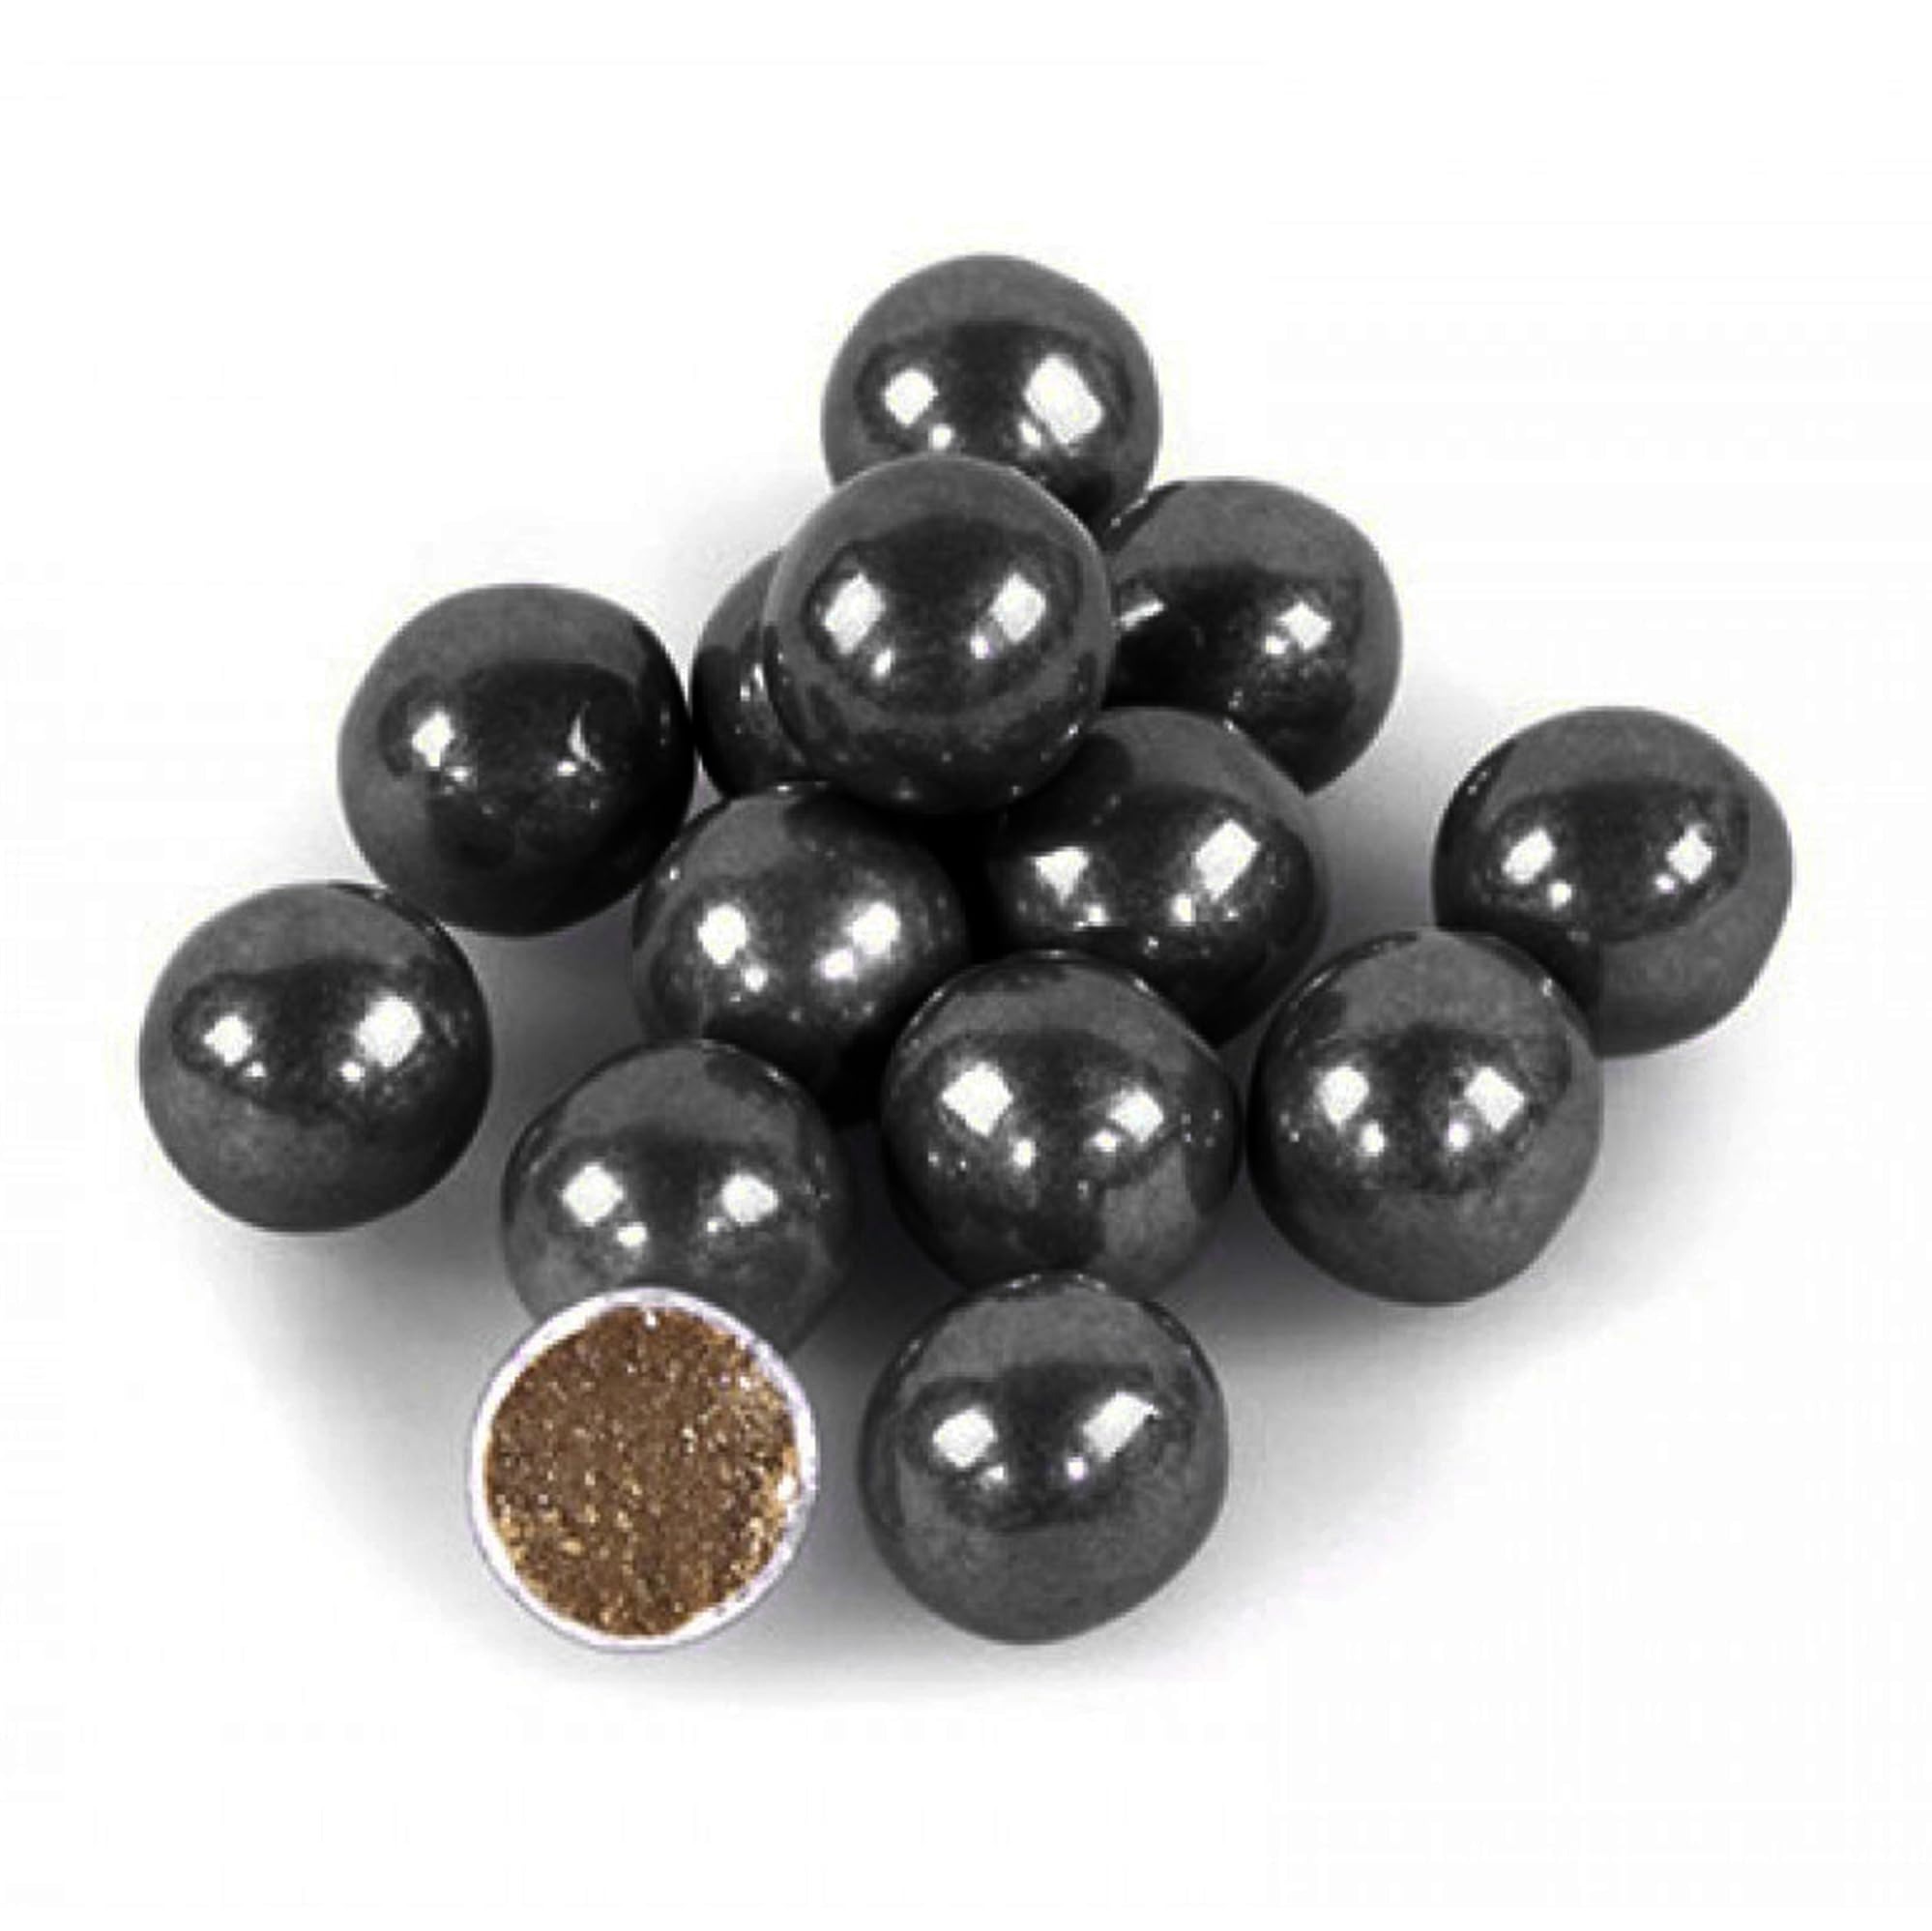
Item Name: NY SPICE SHOP Green Sixlets Candy Bulk - 1 Pound Green Sixlets Chocolate Candy Balls - Sixlets Pearl Party Décor Gifts - Sixlets Old Fashioned Candy Treat
Bullet Point 1: SWEETEN YOUR VALENTINE’S DAY WITH NY SPICE SHOP'S SIXLETS CANDY! - Make your Valentine’s Day gifts extra special with NY Spice Shop's Sixlets Candy. These vibrant, candy-coated chocolate treats come in an array of colors and flavors, perfect for adding charm to your Valentine’s candy collection. From classic sixlets bulk candy to unique designs, every bite promises a burst of sweetness. Brighten your day or share the joy with loved ones, indulge in these irresistible delights today!
Bullet Point 2: SIXLETS CHOCOLATE: PERFECT FOR VALENTINE'S DAY SNACKS AND TREATS! - Turn your Valentine's Day party into a celebration of sweetness with Sixlets chocolate! Ideal for Valentine's snacks and Valentine's treats, these vibrant candies are perfect for candy bags, table décor, or adding a colorful touch to your baked creations. Each mini chocolate piece delivers a burst of flavor, making them a delightful addition to your Valentine's Day treats. Add to your cart today and make every occasion extra special!
Bullet Point 3: SIXLETS CHOCOLATE: THE SWEETEST VALENTINE'S SNACKS! - Celebrate love with Sixlets chocolate, the ultimate treat for your Valentine's Day party! Perfect for Valentine's snacks and Valentine's Day treats, these colorful delights add a charming touch to candy bags, table décor, and baked goods. Whether you’re indulging solo or sharing at gatherings, Sixlets bring sweetness and joy to all Valentine's treats. Add to your cart for an unforgettable festive flair!
Bullet Point 4: SHARE LOVE WITH VALENTINE’S GUMMIES AND CANDIES! - Celebrate the season of love with NY Spice Shop's delightful collection of Valentine’s gummies and candies! Perfect for gifting or decorating, these treats include vibrant Valentine’s gummy candy, fruit snacks, and unique Valentine’s Day stuff. Add sweetness to your parties or surprise loved ones with our irresistible assortment. Each candy brings a burst of flavor and joy to make every moment special!
Bullet Point 5: ELEVATE YOUR VALENTINE’S CELEBRATION WITH SIXLETS CANDIES! - Transform your Valentine's Day goodie bags, gift baskets, and candy bowls into vibrant displays with Sixlets! These colorful treats fit perfectly in Valentine’s candy jars or as eye-catching additions to your Valentine’s Day gummy candy setup. Ideal for parties, weddings, or any celebration, Sixlets bring charm and sweetness to every festive moment. Let your creativity shine!
Product Description: <b>EXPERIENCE A COLORFUL DELIGHT WITH NY SPICE SHOP'S SIXLETS CANDY BULK CHRISTMAS DECORATIONS</b><br><br> Enjoy a burst of color and flavor with NY Spice Shop's Sixlets Candy Bulk christmas party decorations. These christmas sixlets candy-coated chocolates christmas décor are a delightful christmas treats, perfect for anyone who loves a sweet christmas snacks. <b>PREMIUM SIXLETS CANDY BULK CHRISTMAS SNACKS FOR TYPE OF OCCASION</b><br><br> NY Spice Shop sixlets christmas candy every christmas candy bowl are made with top quality. Each piece has smooth chocolate inside a crunchy bulk christmas candy shell, offering a delicious mix of textures and tastes. Perfect for candy lovers! <b>COLORFUL EASTER SIXLETS OLD FASHIONED CANDY CHRISTMAS BAKING</b><br><br> Our easter sixlets old fashioned christmas candy comes in a variety of colors, from vibrant reds to deep blues. Mini sixlets christmas baking supplies are not only delicious but also visually stunning. <b>MULTIPURPOSE SIXLETS CHOCOLATE CHRISTMAS SPRINKLES FOR BAKING</b><br><br> Our sixlets chocolate candy balls are perfect for any top christmas gifts – birthdays, weddings, or just a quick treat. Sixlets christmas candies original add a playful touch to your celebrations and are sure to impress your guests. <b>PERFECT GIFT: NY SPICE SHOP SIXLETS PEARL CHRISTMAS CANDIES MIX</b><br><br> The NY Spice Shop sixlets christmas Collection candy mix is the perfect gift. Share the joy of these delightful sixlets bulk christmas cake decorations with your loved ones and see their faces light up with delight. <b>COMMITMENT TO CUSTOMER SATISFACTION: NY SPICE SHOP SIXLETS CHRISTMAS CANDY FUN SIZE CANDY</b><br><br> Every purchase of our easter sixlets christmas table top decor fun size candy ensures a memorable experience. Shop with confidence, knowing we're dedicated to your happiness. Elevate your sixlets christmas cookie sprinkles enjoyment today – add to cart now for a colorful journey of flavor and fun!
Value: 16.0
Unit: Ounce

Price: 14.95